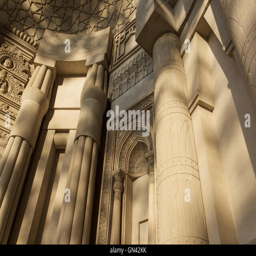
architectural details from the facade of the art and architecture building